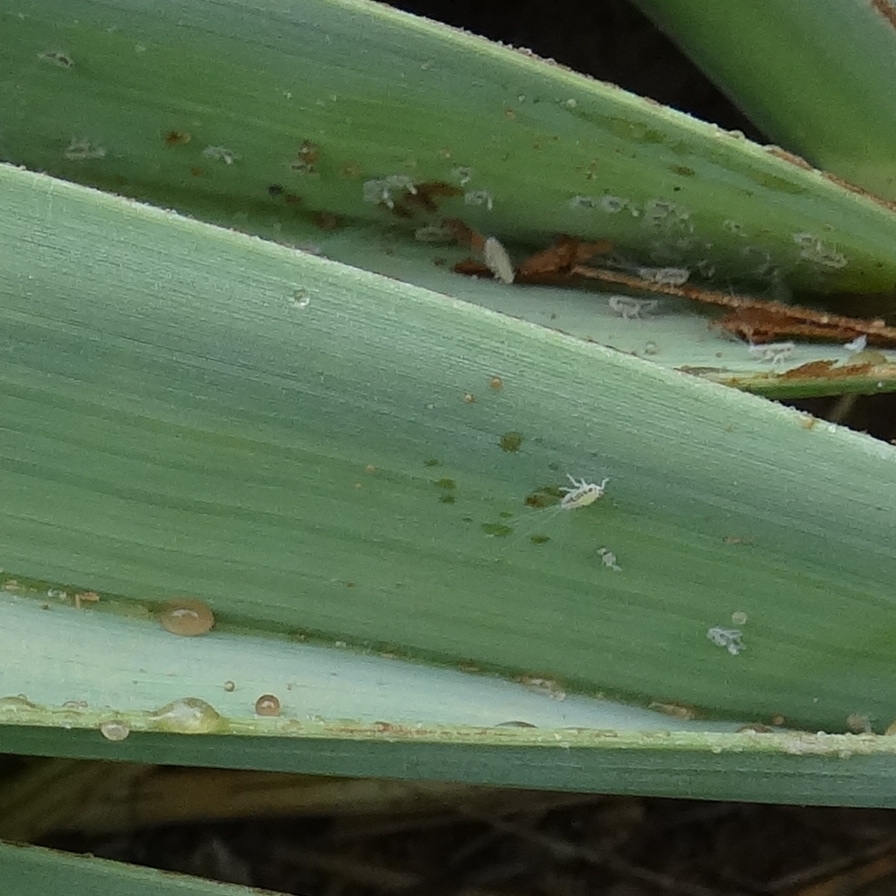
Label: Dubas